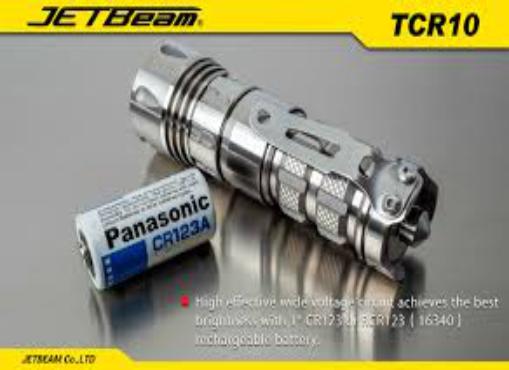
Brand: jetbeam
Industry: Electronic